Jacob L. Devers

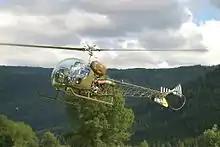
A Bell 47 helicopter

At the beginning of 1944, Allied Armies in Italy (AAI) fighting on the Italian Front were bogged down south of Rome in front of the German Gustav Line. The chain of strong defensive positions in mountainous terrain was anchored in the middle at Monte Cassino. Operation Shingle, Clark's plan for a surprise end run to outflank the German Winter Line called for Allied landings at Anzio on Italy's west coast, thirty miles south of Rome. On 7 January 1944, just days after he had become Wilson's deputy, Devers attended a conference in Marrakesh to discuss Shingle. In attendance was British Prime Minister Winston Churchill; General Wilson, General Sir Harold Alexander, Commander-in-Chief of the AAI; Admiral of the Fleet Sir Andrew Cunningham; and Major General Walter Bedell Smith. Devers wondered why such a high-level conference was required for what he saw as a simple military decision, but he noted in his diary that "the individuals present all favored an amphibious operation at Anzio".